Tyldesley railway station

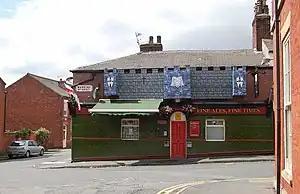
The site of the station in 2009

Tyldesley railway station is a closed railway station in Greater Manchester. It was situated within the historic county of Lancashire.